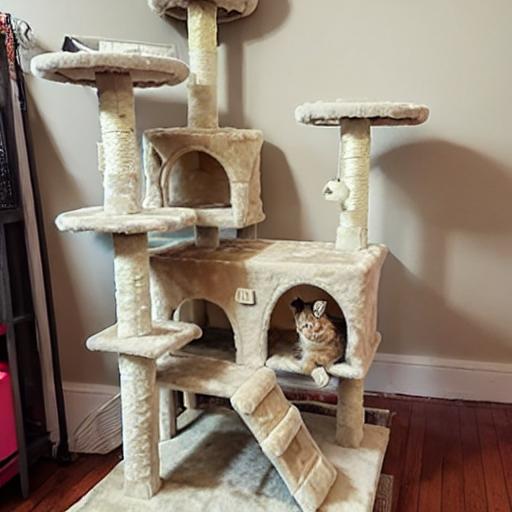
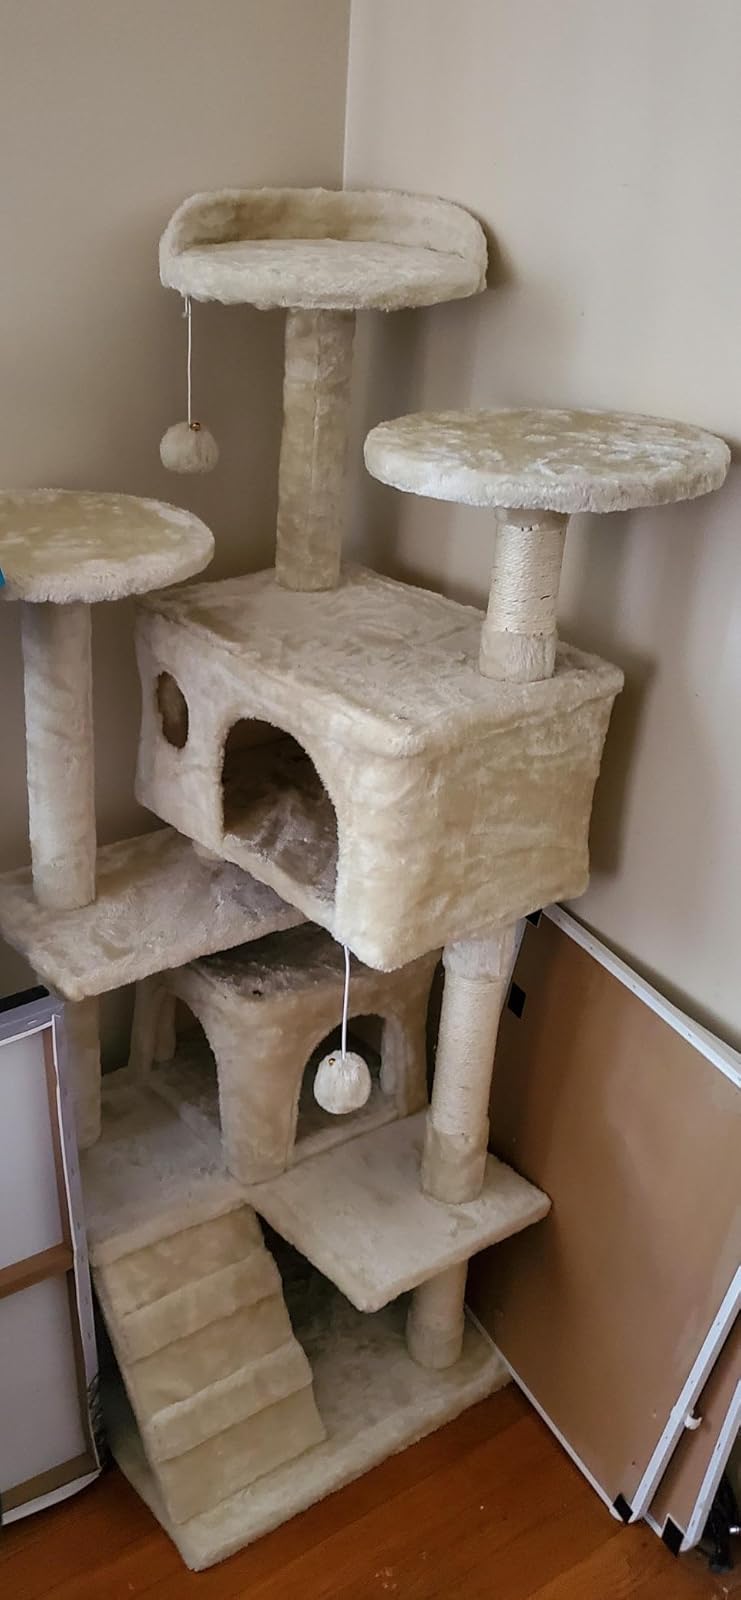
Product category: items_cat tree
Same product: no